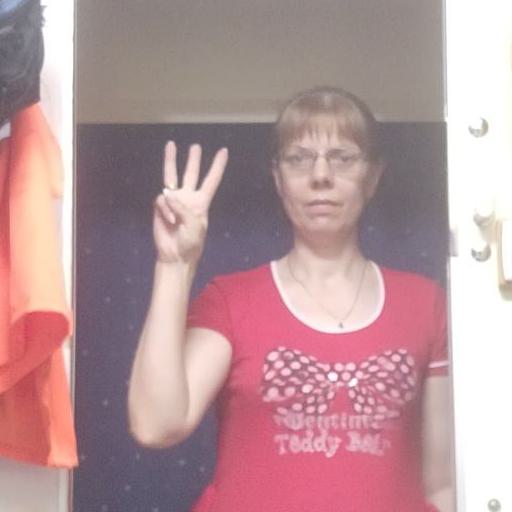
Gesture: three